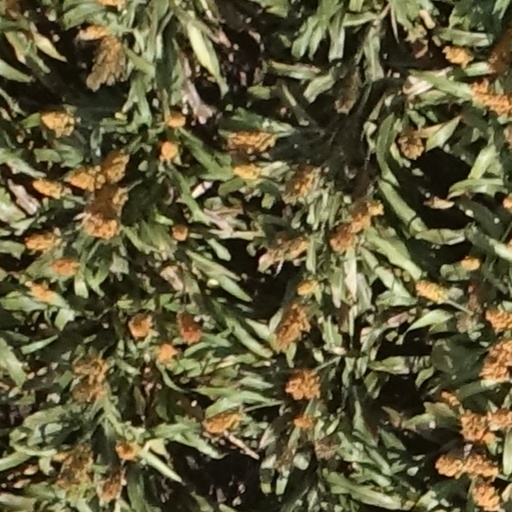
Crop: sorghum